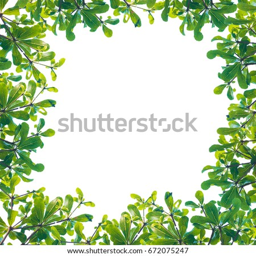
green leaf isolated on the white background